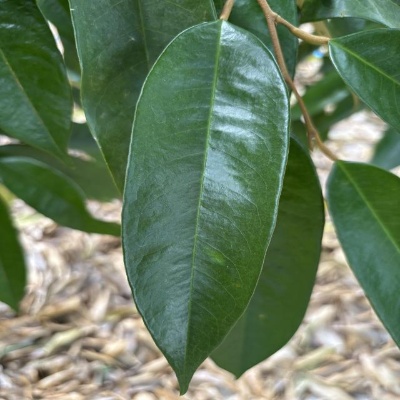
Label: Leaf_Healthy